Conrad the Younger, Count of Auxerre

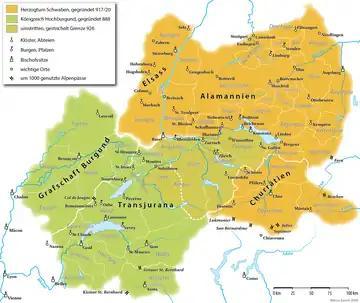
Upper Burgundy (green) including the Tranjuran regiona, and Alamannia (orange) including counties of Argengau and Linzgau ( 1000)

Conrad the Younger (died around 876) was a prominent noble in the Carolingian Empire, and member of the Elder House of Welf. He was Count of Auxerre from 858, and Lord of Transjuran Burgundy from 864. He was a son of count Conrad the Elder and countess Adelaide of Tours. His brother was Hugh the Abbot.